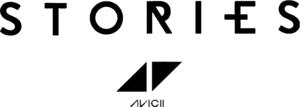
Stories est le deuxième album studio du producteur et DJ suédois Avicii.